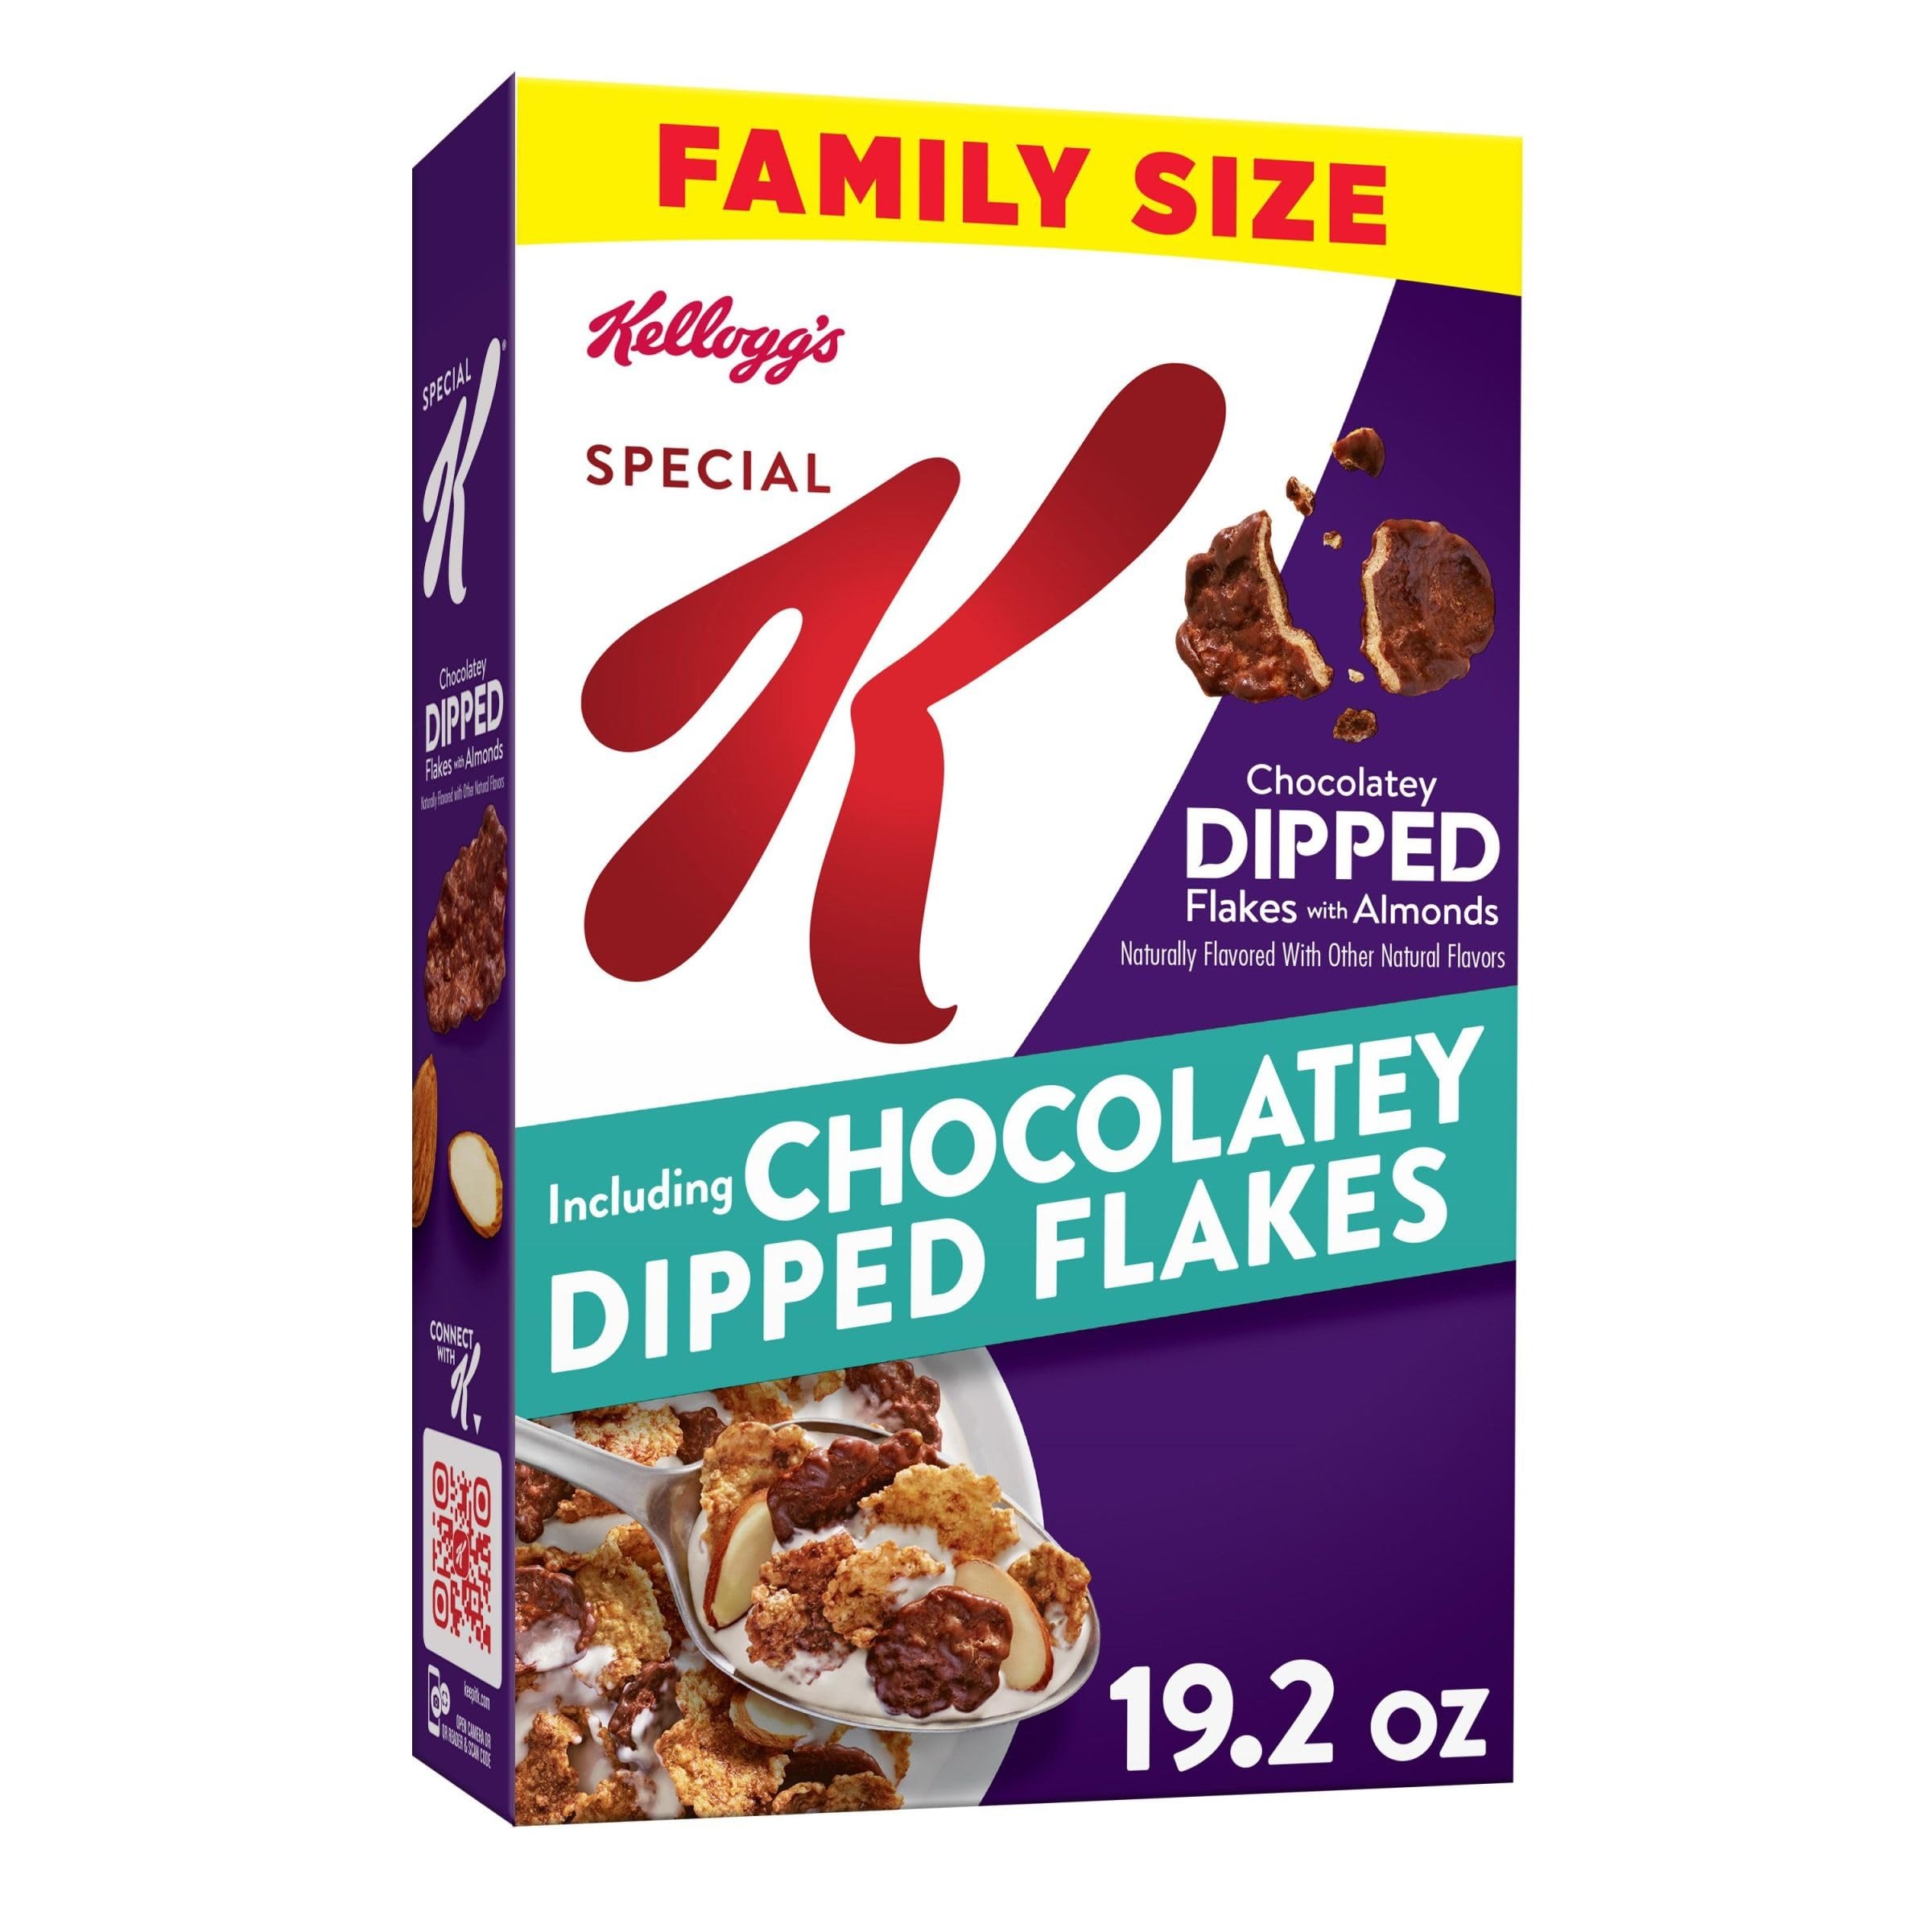
Item Name: Special K Cold Breakfast Cereal, 11 Vitamins and Minerals, Family Size, Chocolatey Dipped Flakes with Almonds, 19.2oz Box (1 Box)
Bullet Point 1: Breakfast cereal with feel-good ingredients and delicious, chocolatey taste
Bullet Point 2: Crunchy, cocoa-coated flakes and creamy chocolate flavored dipped flakes with real almonds
Bullet Point 3: Good source of 11 vitamins and minerals; Good source of fiber; Kosher Dairy
Bullet Point 4: Enjoy in the morning or anytime of day; Perfect work snack or late-night bite
Bullet Point 5: Includes one, 19.2-ounce box of ready-to-eat cereal; Packaged for freshness
Value: 19.2
Unit: Ounce

Price: 5.74